Arturo Donaggio

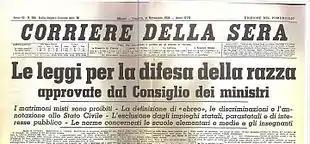
Front page of the Italian newspaper Corriere della Sera on 11 November 1938: the laws for the defense of the race approved by the Council of Ministers

Arturo Donaggio was the inventor of the histological method that bears his surname, a way of staining nerve tissue fibers, based on ammonium molybdate, nitric pyridine, petroleum ether, thionine and dammar resin.